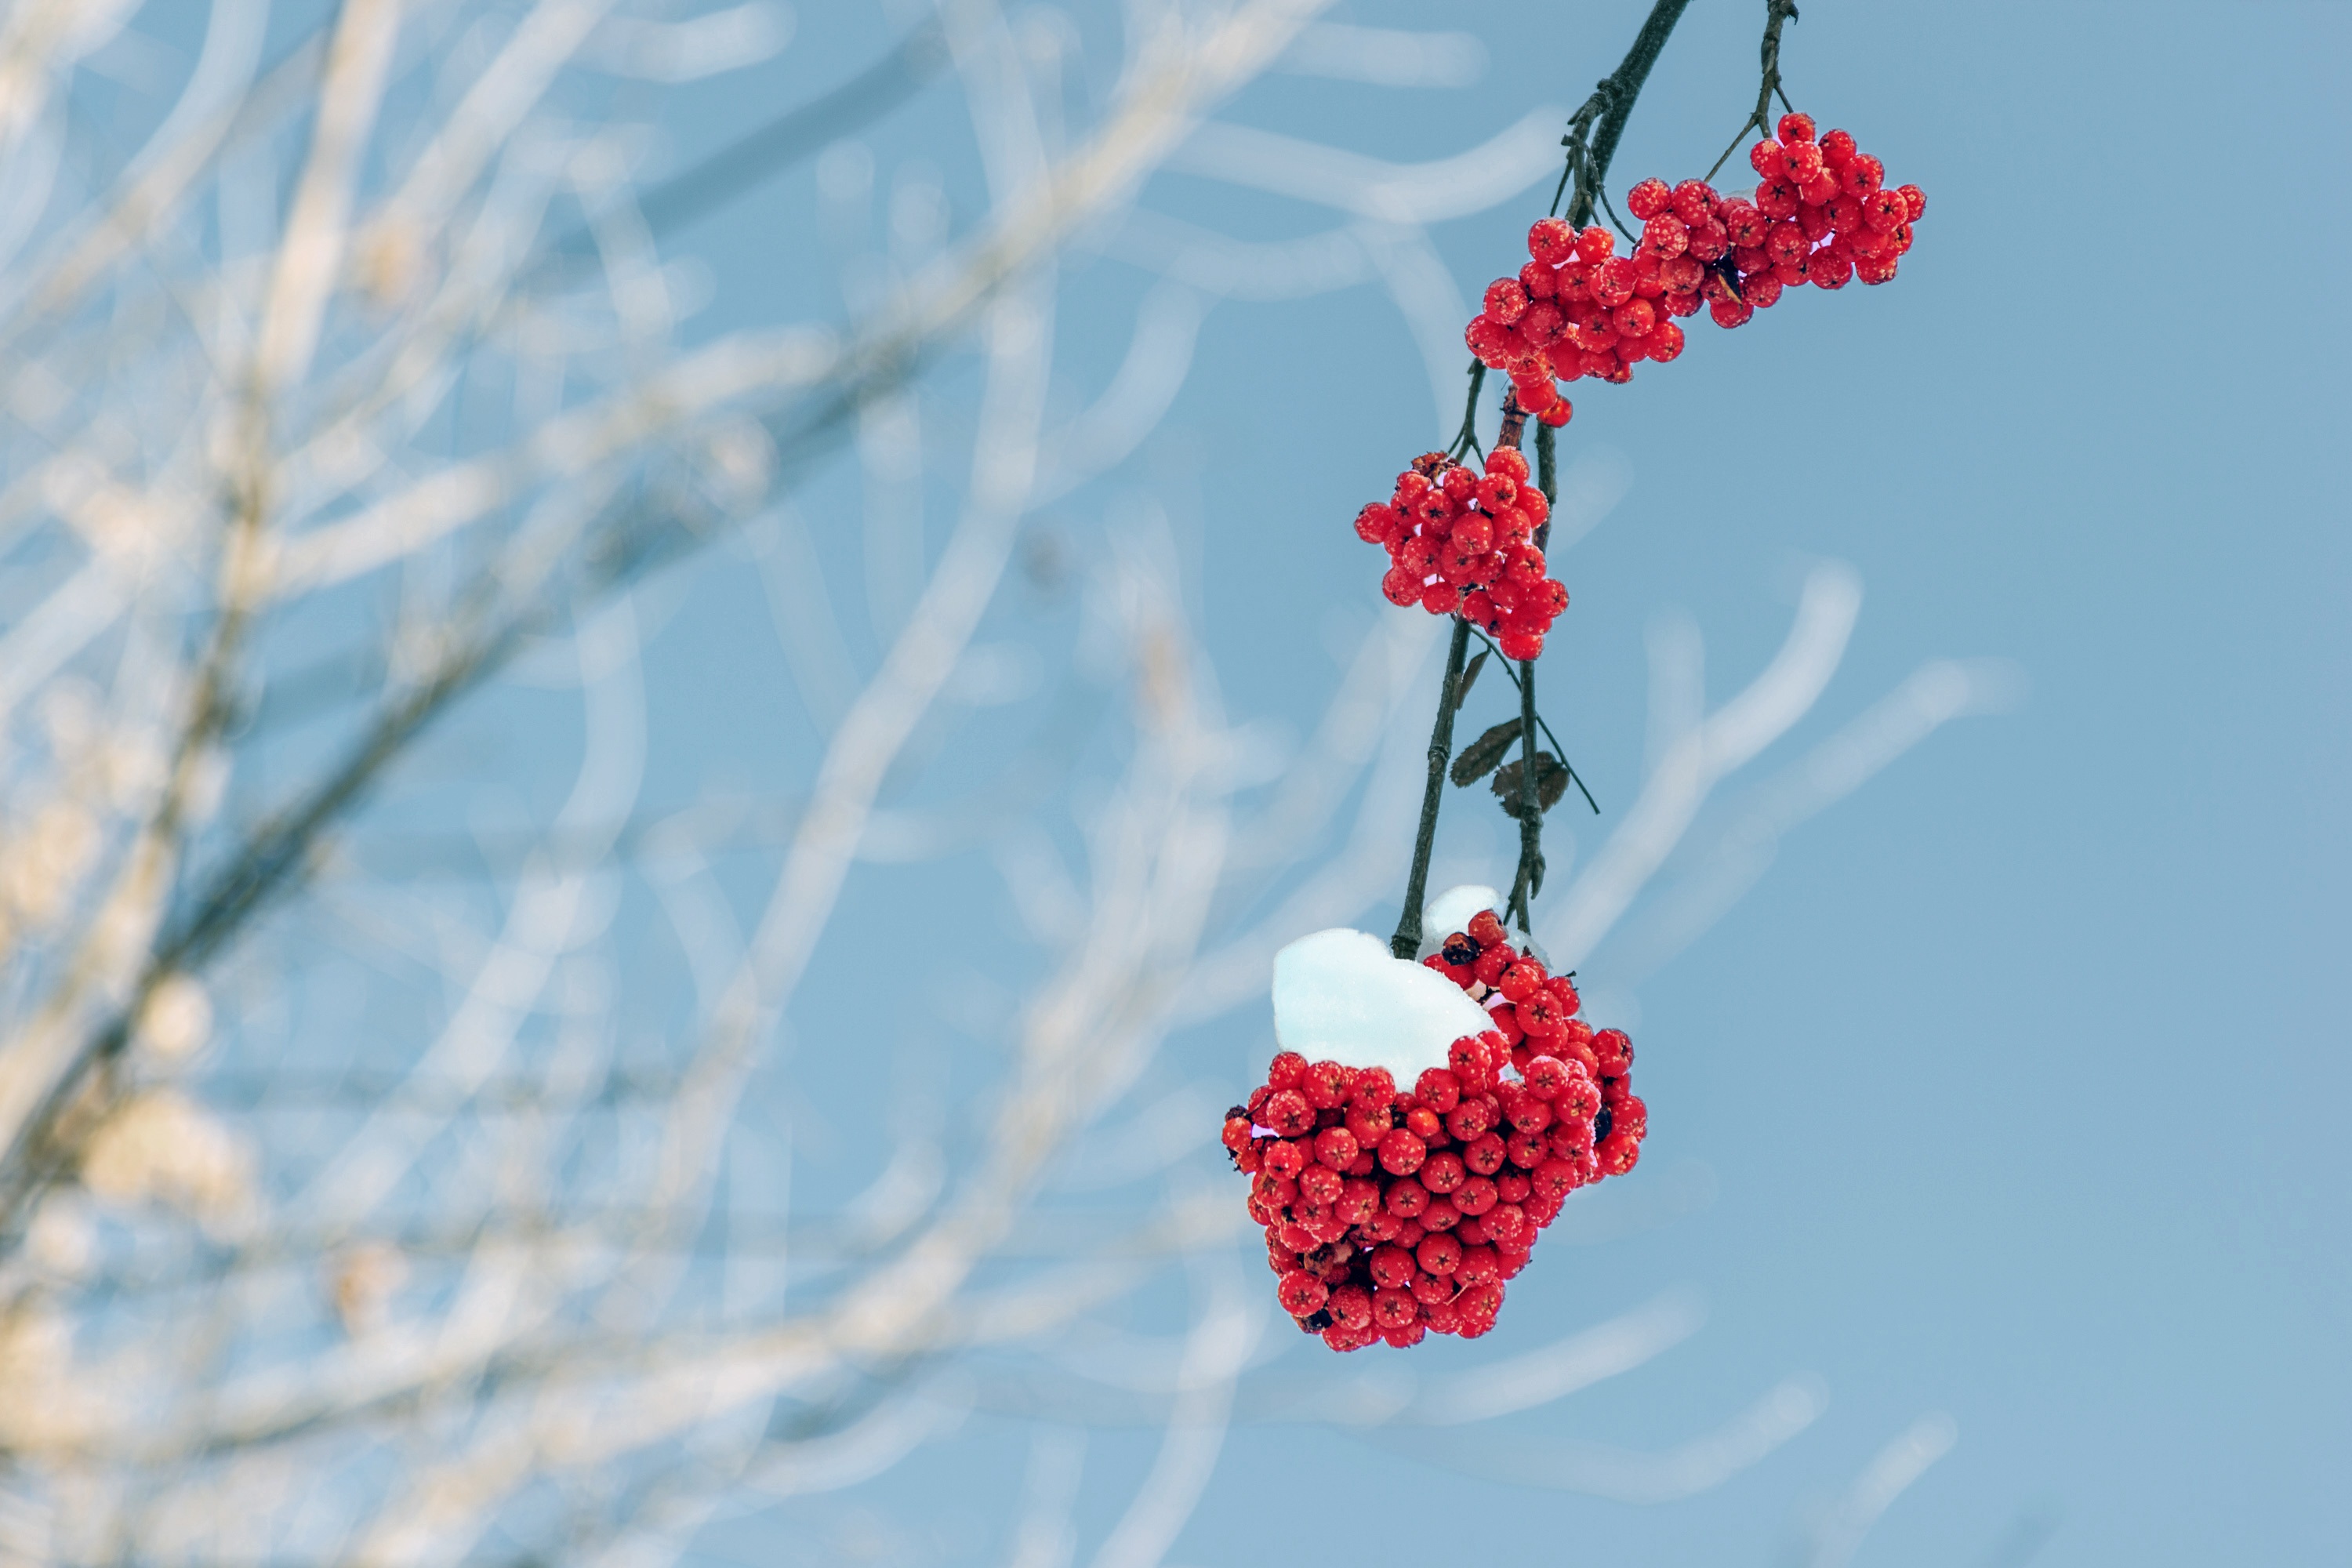
tree, nature, branch, blossom, snow, winter, plant, flower, petal, spring, red, produce, blue, season, cluster, rowan, macro photography